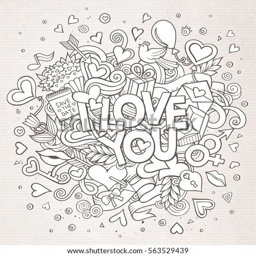
cartoon vector hand drawn doodle i love you illustration .